Ferrole

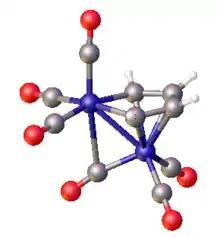
Structure of the ferrole FeCH(CO). Color scheme: red = O, gray = C, dark blue = Fe, white = H.

In organoiron chemistry, a ferrole is a type of diiron complex containing the (OC)FeCR heterocycle that is pi-bonded to a Fe(CO) group. These compounds have Fe-Fe bonds (ca. 252 pm) and semi-bridging CO ligands (Fe-C distances = 178, 251 pm). They are typically air-stable, soluble in nonpolar solvents, and red-orange in color.